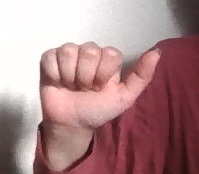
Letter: dhad